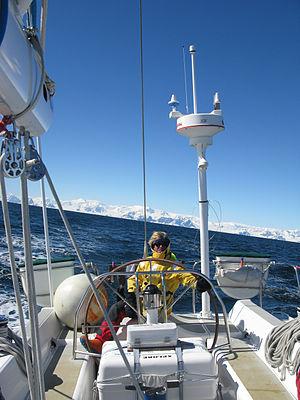
Le Global Challenge est une course autour du monde à la voile, créée en 1989 par Challenge Business, une entreprise appartenant à Chay Blyth.